List of Major League Baseball career WHIP leaders

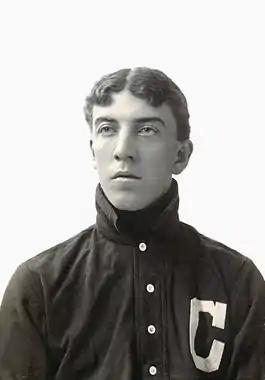
Addie Joss, the all-time leader in career WHIP.

In baseball statistics, walks plus hits per inning pitched (WHIP) is a sabermetric measurement of the number of baserunners a pitcher has allowed per inning pitched. WHIP reflects a pitcher's propensity for allowing batters to reach base, therefore a lower WHIP indicates better performance. WHIP is calculated by adding the number of walks and hits allowed and dividing this sum by the number of innings pitched.